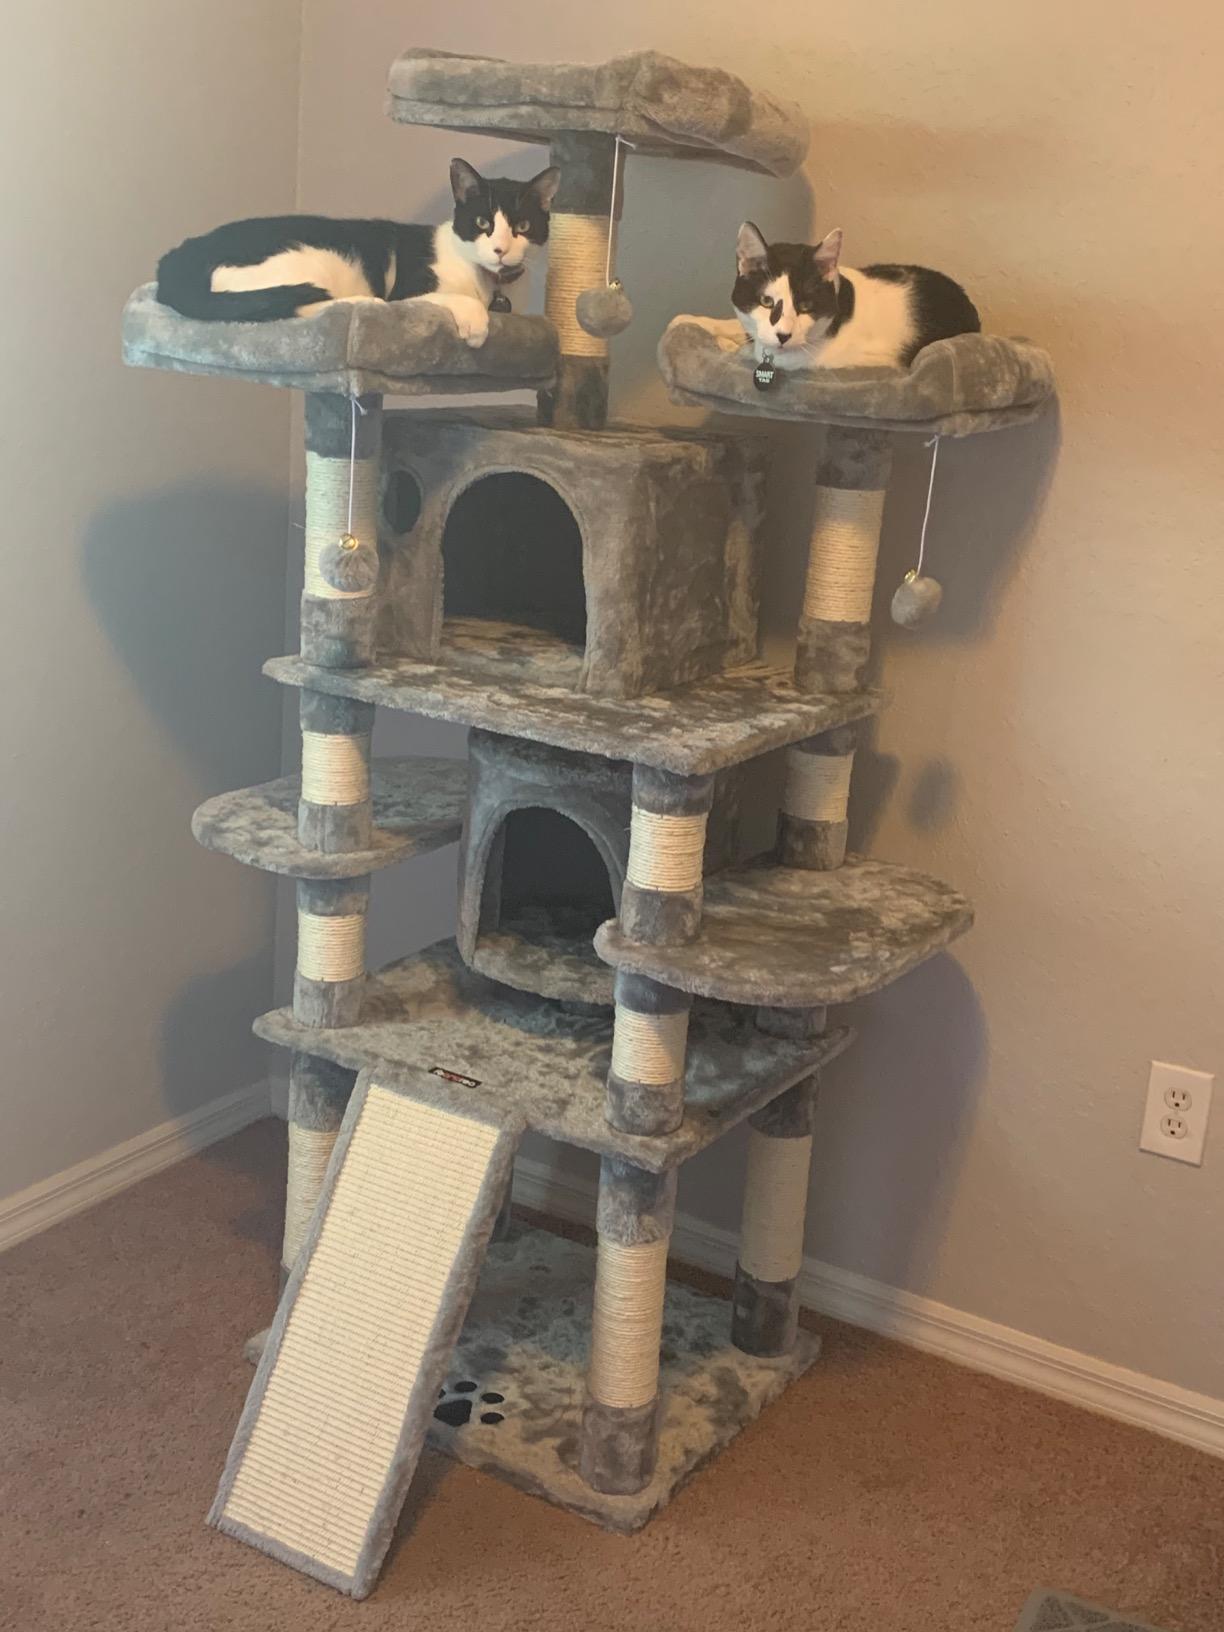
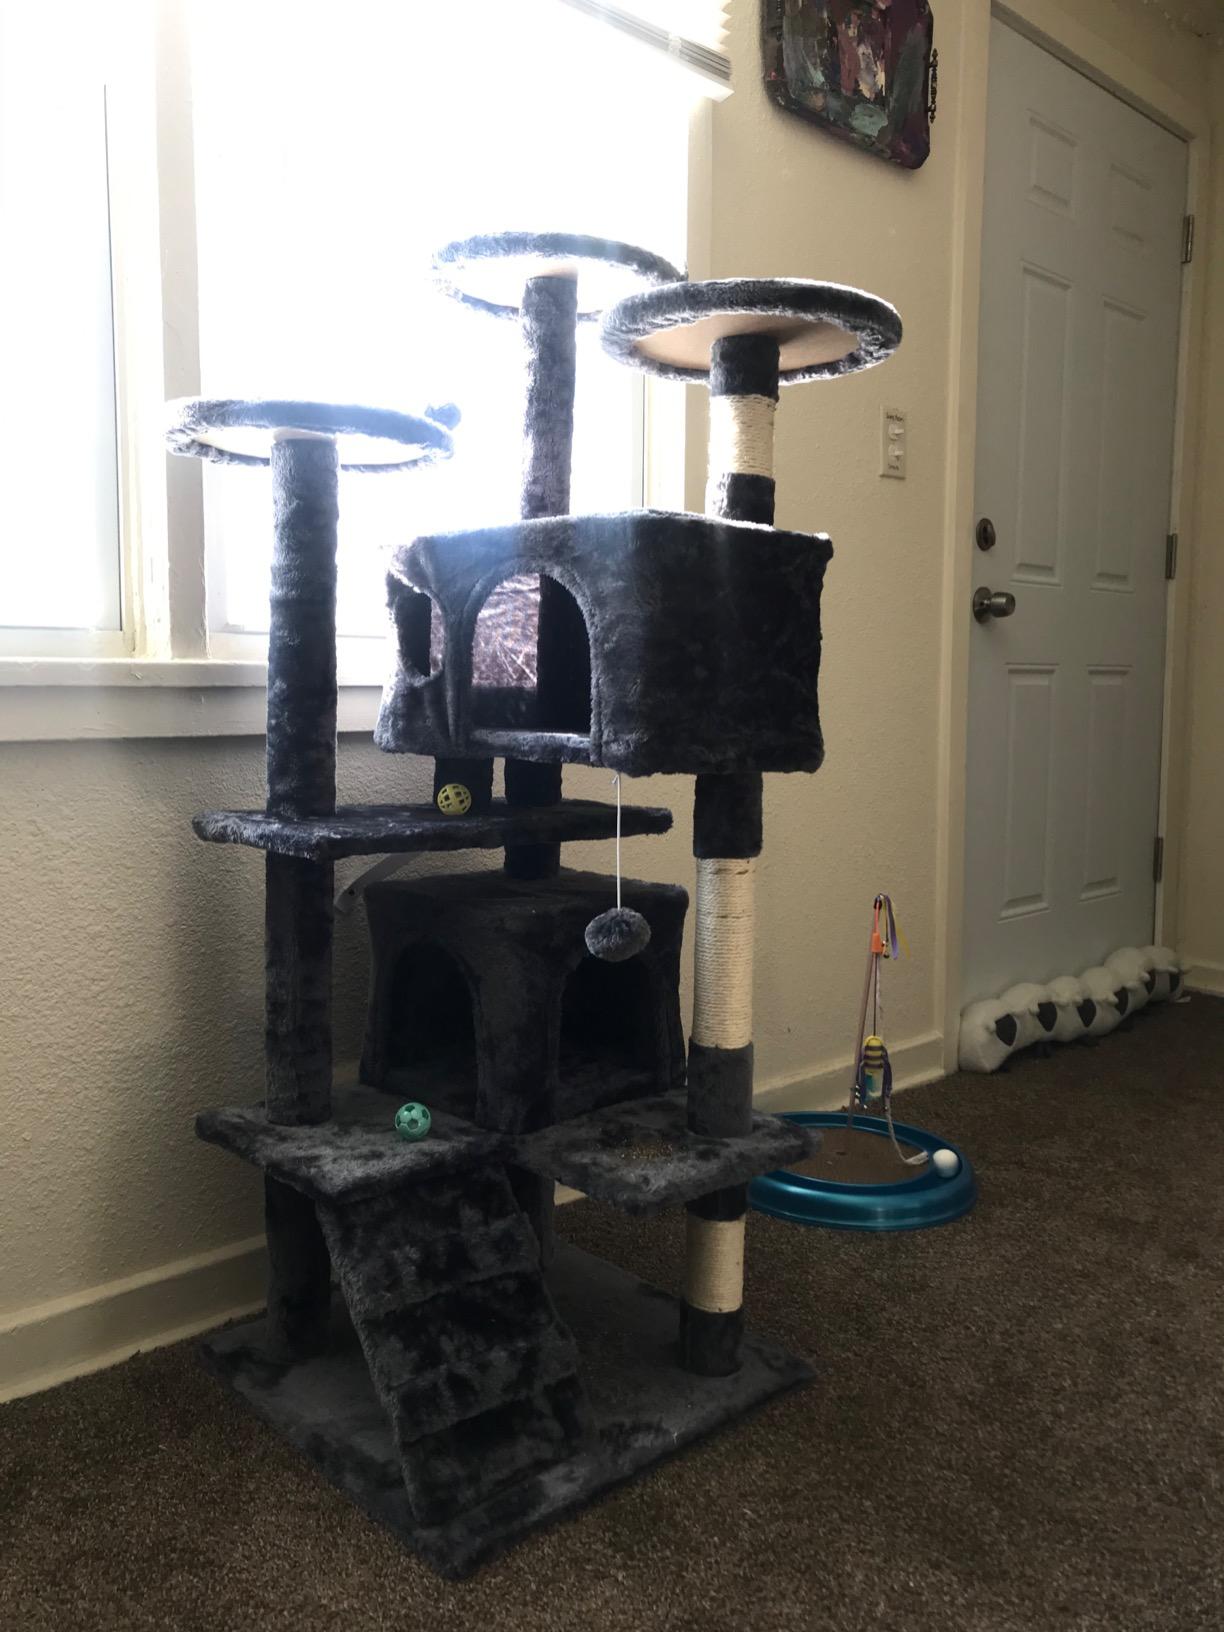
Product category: items_cat tree
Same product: no